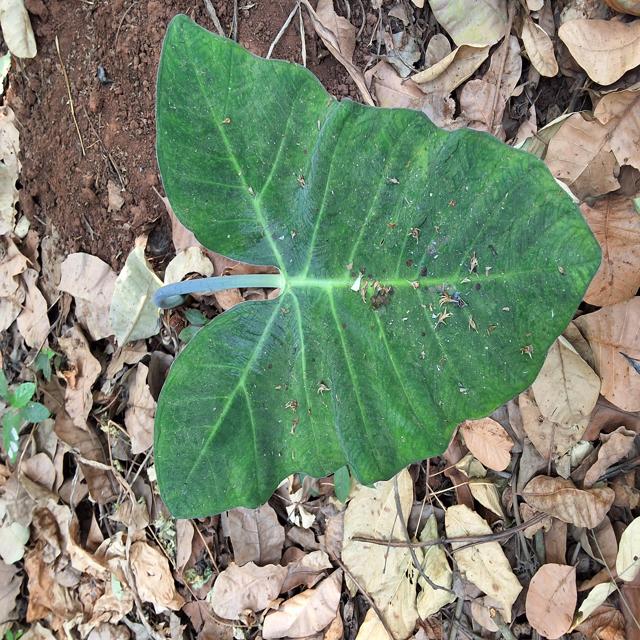
Label: Healthy